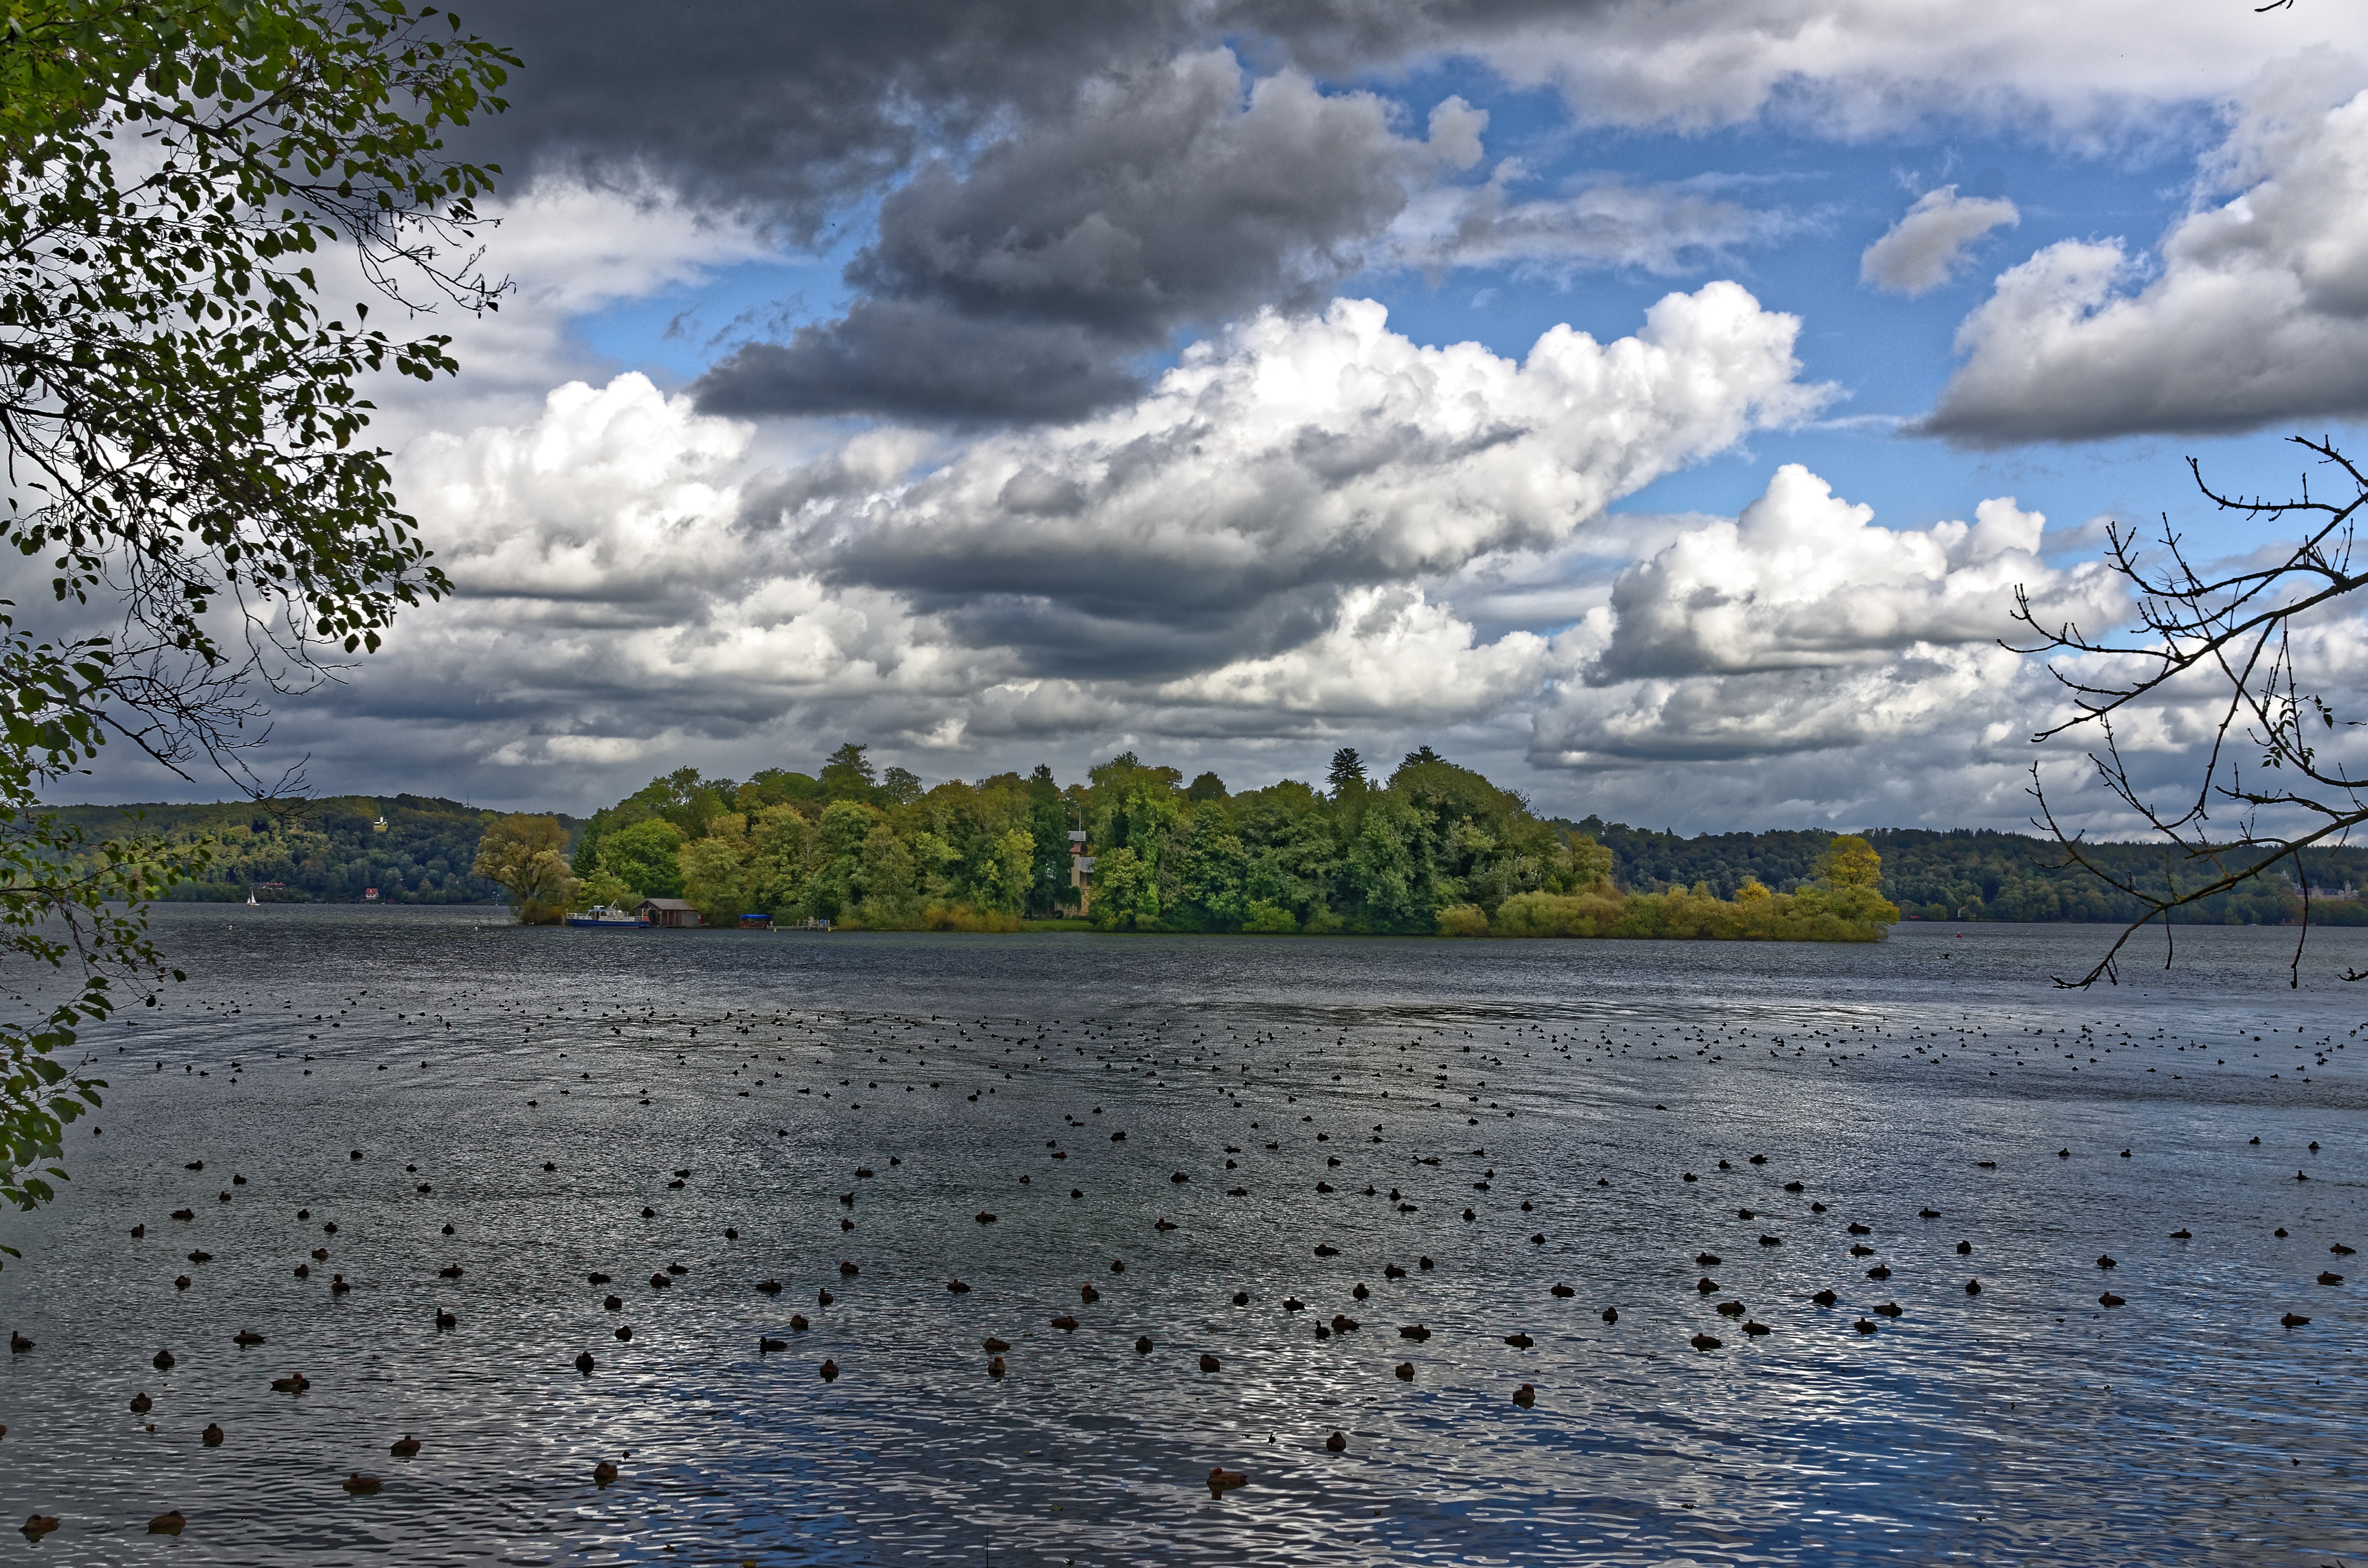
beach, landscape, sea, coast, tree, water, nature, ocean, horizon, marsh, cloud, sky, sunlight, morning, shore, lake, river, dusk, idyllic, reflection, bay, island, body of water, wetland, bavaria, habitat, loch, ecosystem, starnberger see, meteorological phenomenon